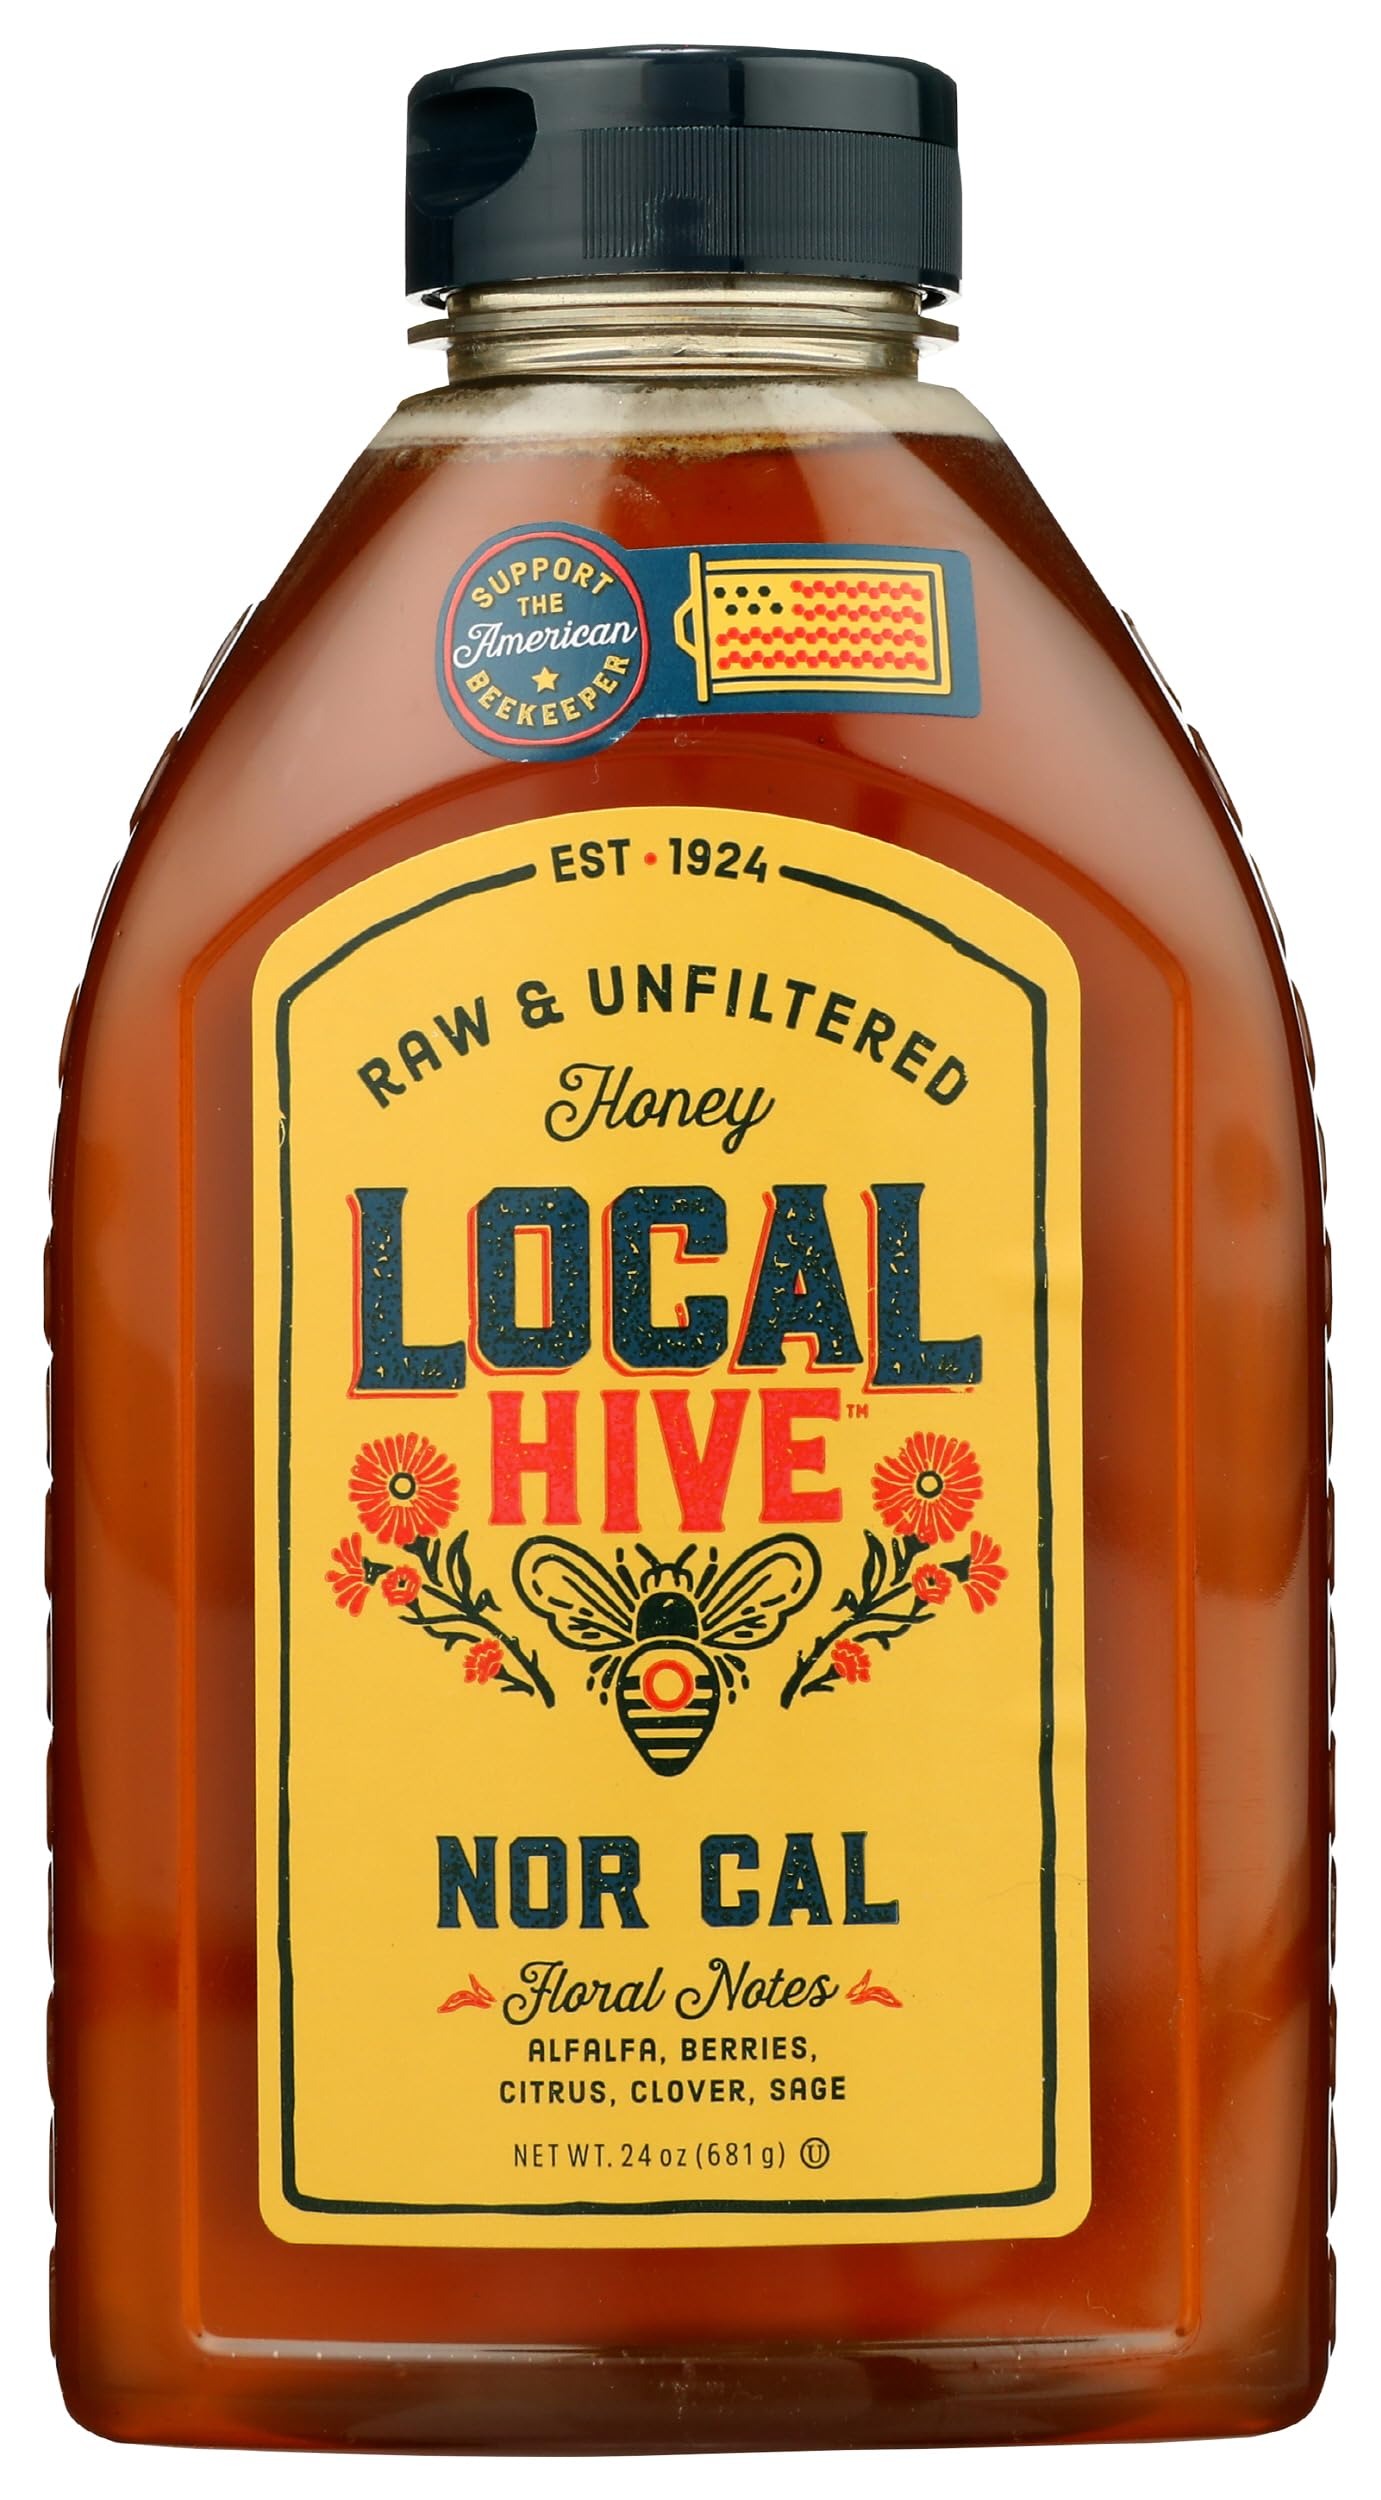
Item Name: Local Hive, Honey Raw Unfiltered Nor Cal, 24 Ounce
Bullet Point: Diet Type: Kosher
Product Description: Baking
Value: 24.0
Unit: Ounce

Price: 9.99